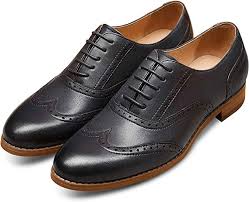
Label: Brogue